Carve (video game)

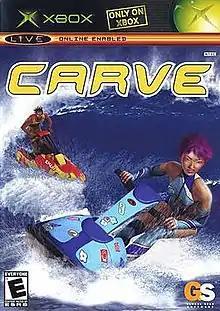
Cover art of North American version

Carve is a racing video game developed by Argonaut Games. Published by Global Star Software in 2004, The game released as an Xbox. exclusive.